Shure

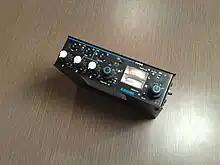
Shure FP33 Field Mixer

Shure introduced Beta Series microphones in 1989. These feature a supercardioid designs based on SM series microphones, but with neodymium magnet structures for higher output. The series also included two new microphones specifically for drums, the Beta 56 drum microphone and the Beta 52 kick drum microphone, later updated to the Beta 52A. The Beta 58A microphone was awarded a TEC award in 1996, and several other Beta series microphones have been nominated for TEC awards over the years.